Bob Neyret

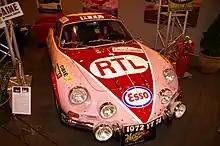
Team Esso Aseptogyl Alpine A110

His Team Esso Aseptogyl took part in the 24 Hours of Le Mans in 1977 and 1978, always with renowned French female drivers like Marianne Hoepfner and Christine Dacremont.